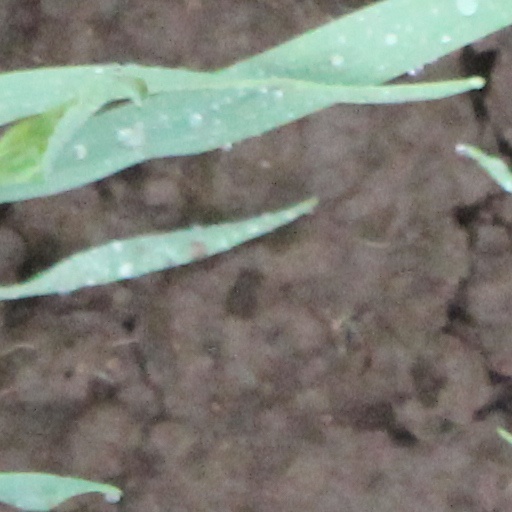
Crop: wheat